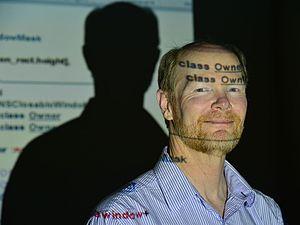
Bruce Lawrence Horn, né en 1960, est un développeur qui alors qu'il travaillait pour Apple a écrit le Finder. Sa signature fait partie de celles incrustés à l'intérieur du boiter des Macintosh 128K.